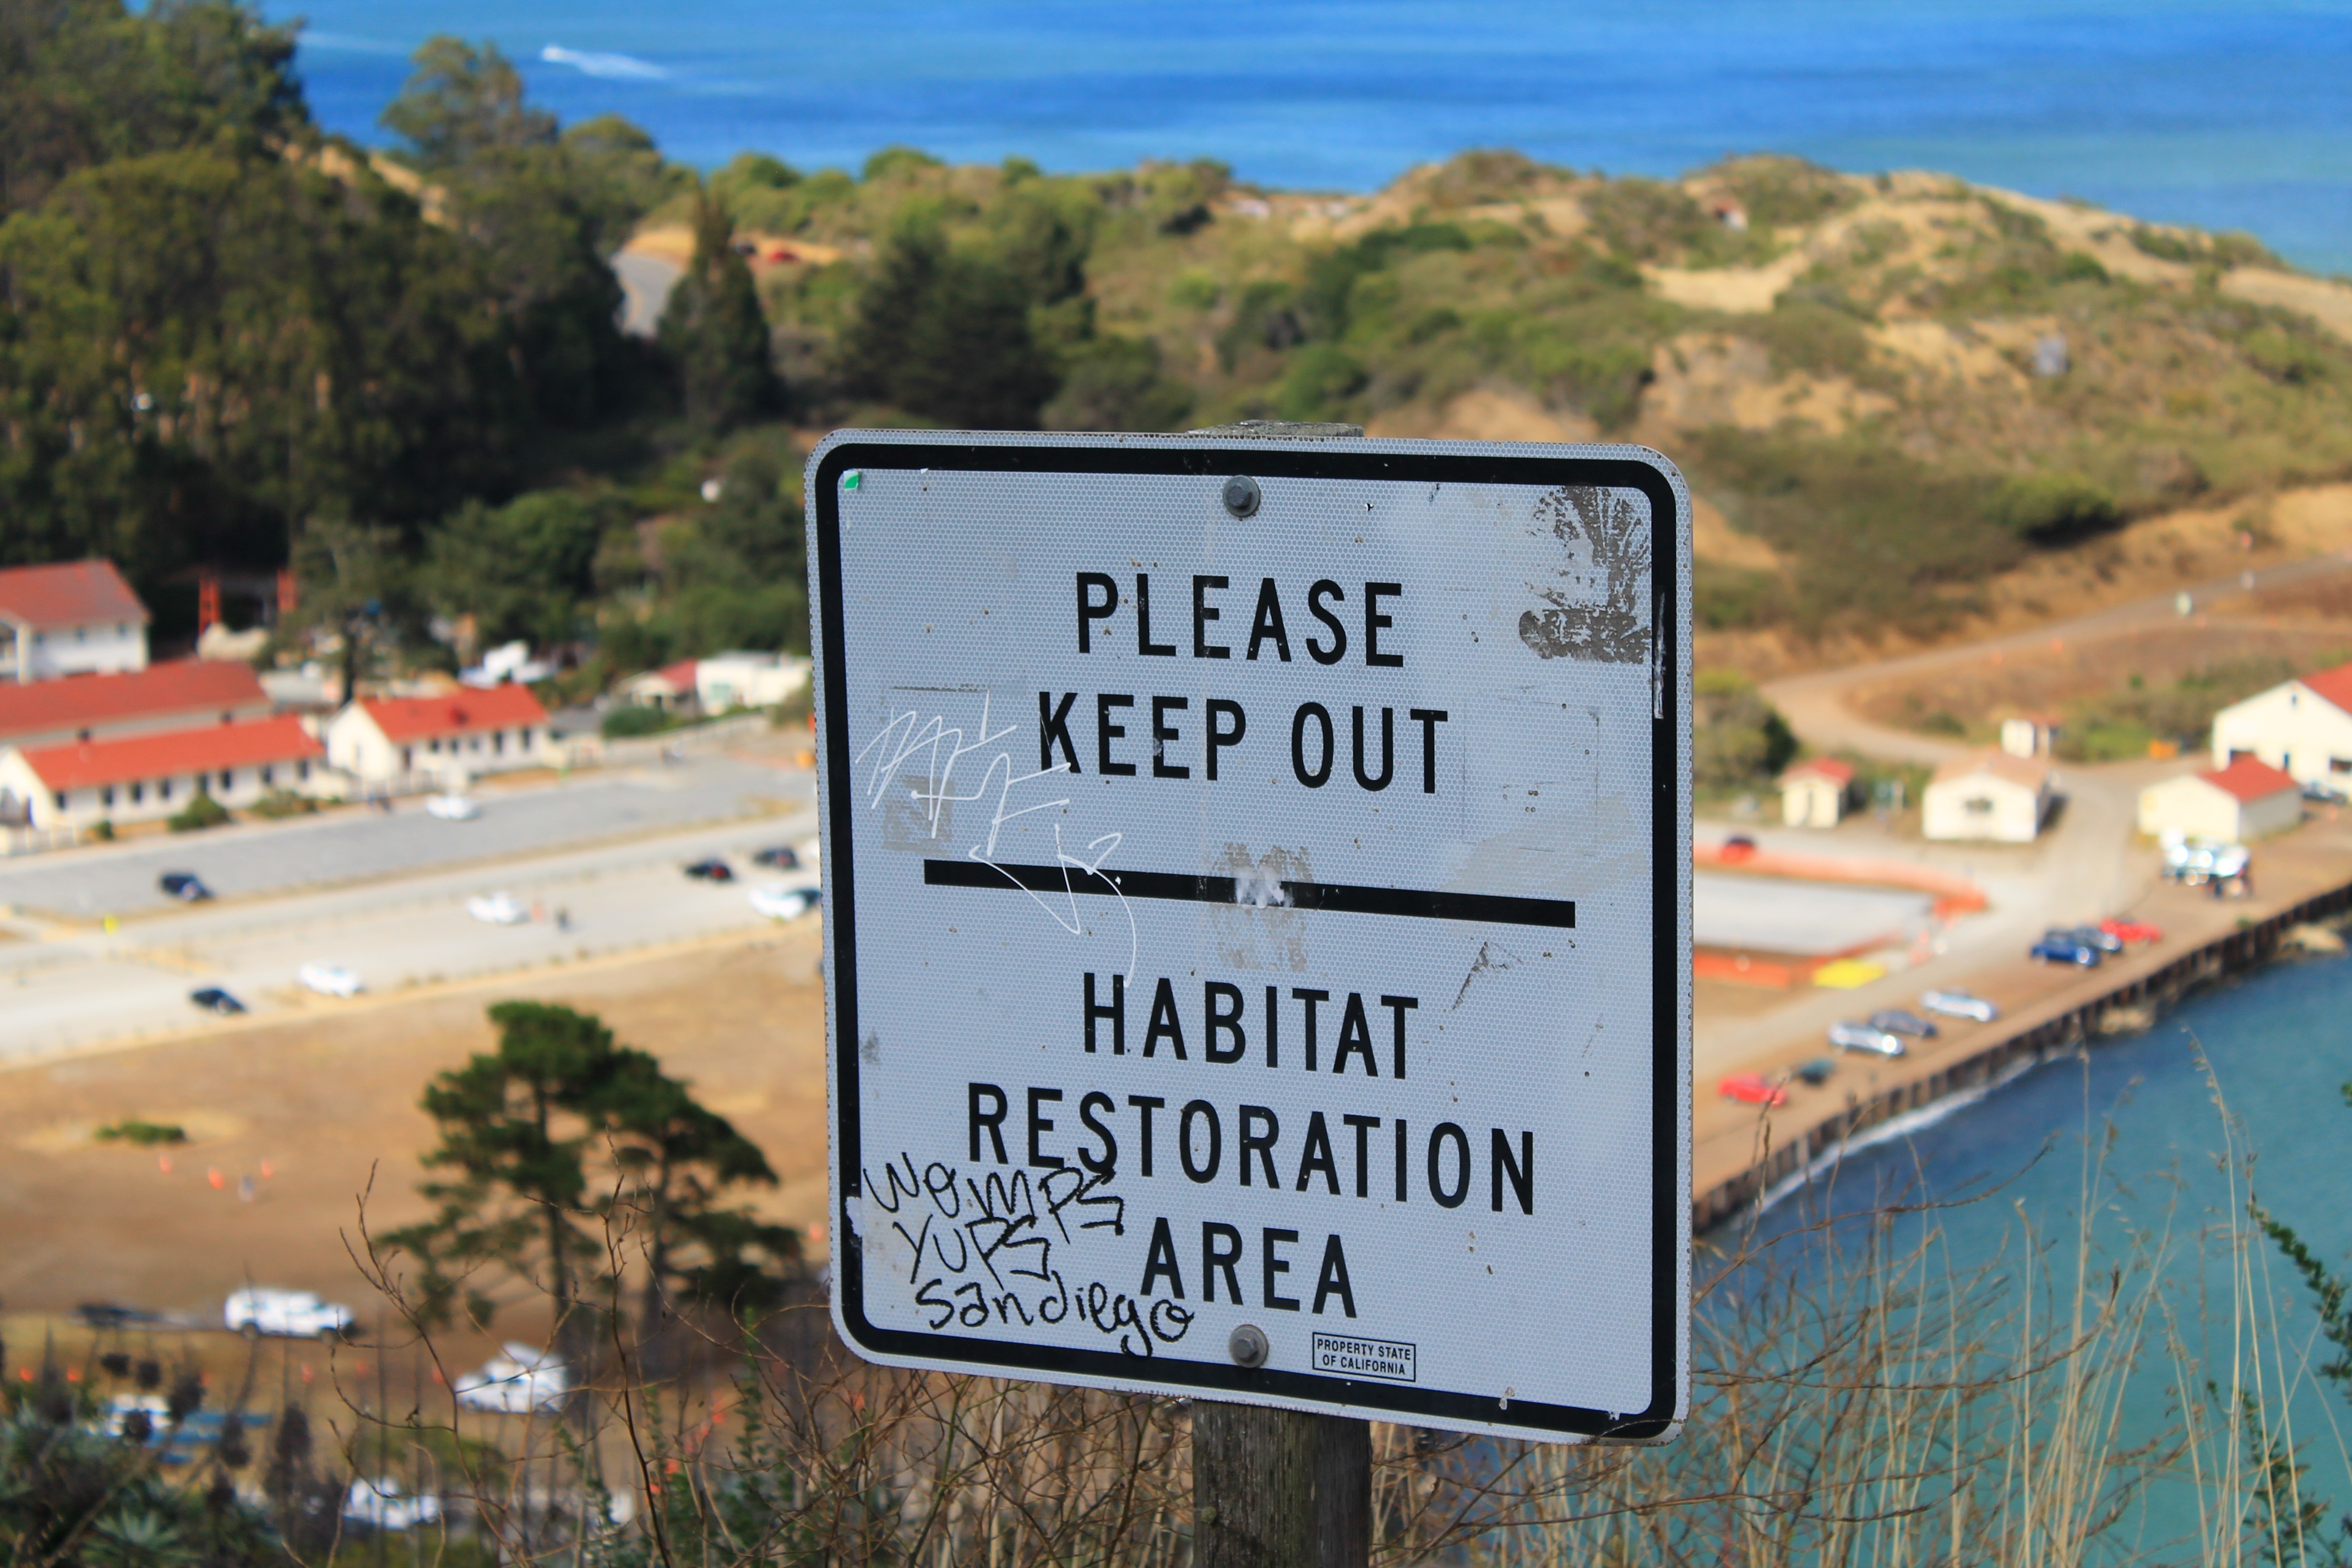
white, town, highway, sign, tourism, signage, road trip, infrastructure, cartel, indication, traffic sign, keep out